University History Museum, University of Pavia

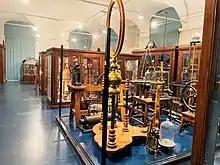
Ancient instruments for the study of Physics (18th-19th century).

The current museum was officially opened in 1936 and gradually expanded over the years, thanks to donations from the heirs of Golgi, which included his manuscripts, notes for lectures and especially, the original certificate of the Nobel Prize he won in 1906. During the war, the museum was closed in order to keep the collections safe, but after 1945, it was reopened and new items were continued to be added to its collections.